Lady Blue Shanghai

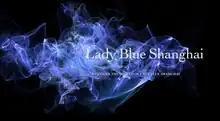

Lady Blue Shanghai is a 16-minute Internet promotion short film for Dior written, directed and edited by David Lynch. It stars Marion Cotillard, Gong Tao, Emily Stofle, Cheng Hong, Lu Yong and Nie Fei, with music by Lynch, Dean Hurley, and Nathaniel Shilkret.